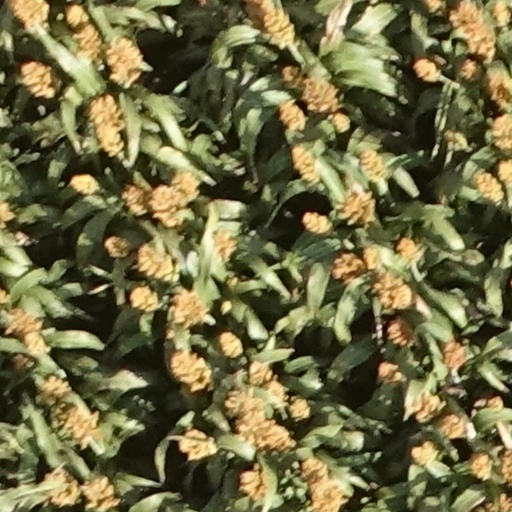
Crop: sorghum